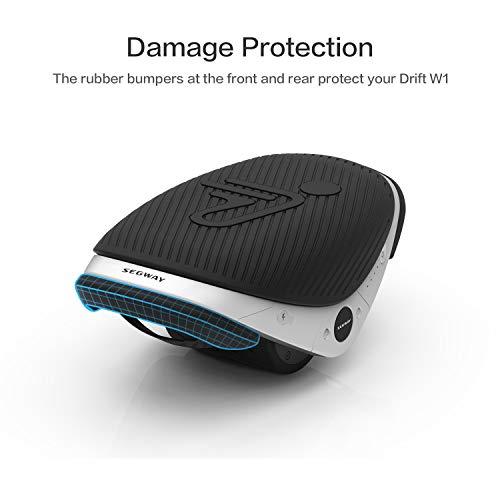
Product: Segway Drift W1 e Roller Skates, e-Skate Electric Hovershoes, Ninebot Rollerblades Men Mens Women Boys Girls
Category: Sports & Outdoors | Outdoor Recreation | Skates, Skateboards & Scooters | Scooters & Equipment | Scooters
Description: Latest Self-Balancing Technology: Whether riding on one foot or both feet, riders have a variety of fun riding and freestyle options with Segway Drift W1.
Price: $469.99
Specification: Product Dimensions:         11.5 x 6.4 x 4.8 inches ; 15.5 pounds    |Shipping Weight: 17.6 pounds (View shipping rates and policies)|ASIN: B07G34LL58|Item model number: W1|Batteries 2 Lithium ion batteries required. (included)|    #609    in Sport Scooters